SLAPP Suits

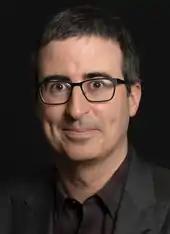
Portrait photograph of John Oliver

On June 18, 2017, John Oliver hosted a "Last Week Tonight" segment titled "Coal", focusing on practices in the American coal-mining industry. Oliver began the piece by showing President Donald Trump's affinity for the coal industry, including shots of him during his 2016 presidential campaign in a coal miner's hat and delivering a speech in which he told the miners to prepare to work their "asses off" when he became president. Oliver then introduced Robert E. Murray, CEO of Murray Energy, an outspoken critic of President Barack Obama during his tenure for perceived incompetence and aggression towards the coal industry.